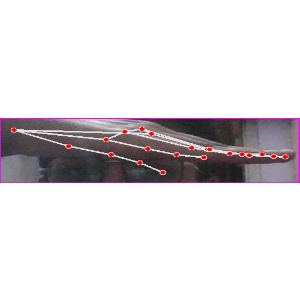
अक्षर: ज